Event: Nepal Earthquake
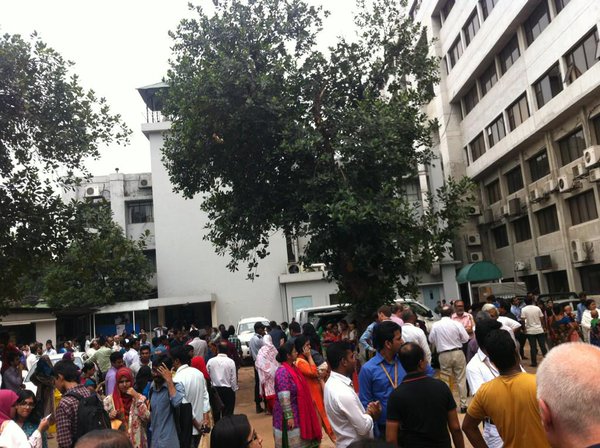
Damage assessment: no_damage